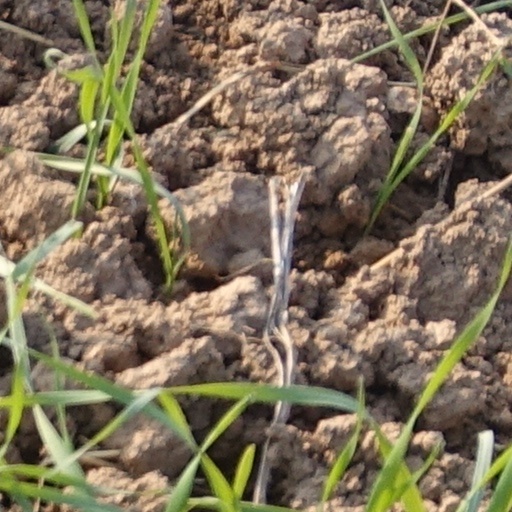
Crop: wheat